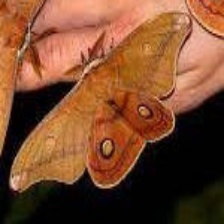
Species: EMPEROR GUM MOTH